Johannes Geldenhuys

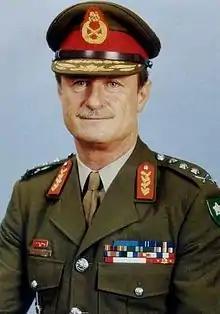
Johannes Jacobus Geldenhuys

General Johannes Jacobus (Jannie) Geldenhuys (5 February 193510 September 2018) was a South African military commander who served as Chief of the South African Defence Force from 1985 to 1990.